Battle of Nawzad

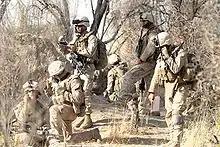
Marines from Fox 2/7 in Now Zad, August 1, 2008

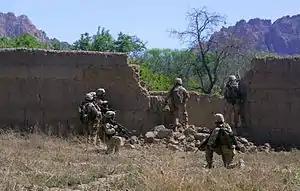
Marines from Lima 3/8 maneuver through Nawzad after an airstrike, April 2009

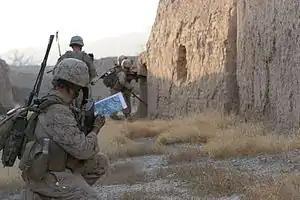
Marines from Golf 2/3 in Nawzad, June 2009

In March 2008, marines of Fox Company, 2nd Battalion, 7th Marines arrived to reinforce the British and Estonian forces. The Marines' mission was to "train police", but they were surprised to discover the town a ghost town. The city was in ruins, mined and dangerous. The local police were poorly trained and ill-equipped to combat Taliban fighters without ISAF support, and so had fled with the townspeople. The Marines' mission in Nawzad soon changed to securing the town so that the people and their police could return, and for the next six months they battled alongside British and Estonian forces (Estcoy-6 Scoutspataljo "Polar Bears" C-company) to regain control of the area immediately surrounding the district center. The 200-strong Marine company soon found themselves embroiled in heavy combat on a daily basis.